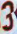
Number: 3